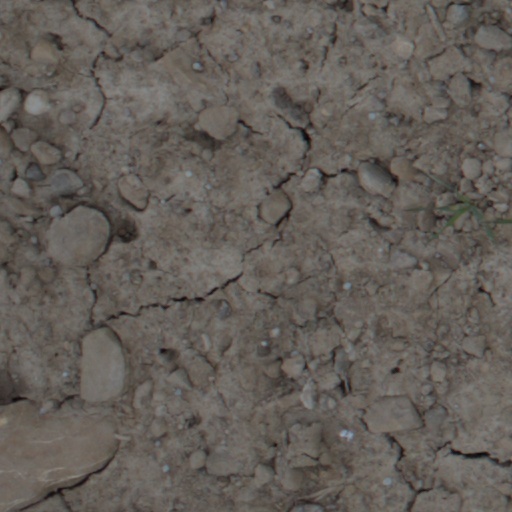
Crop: wheat